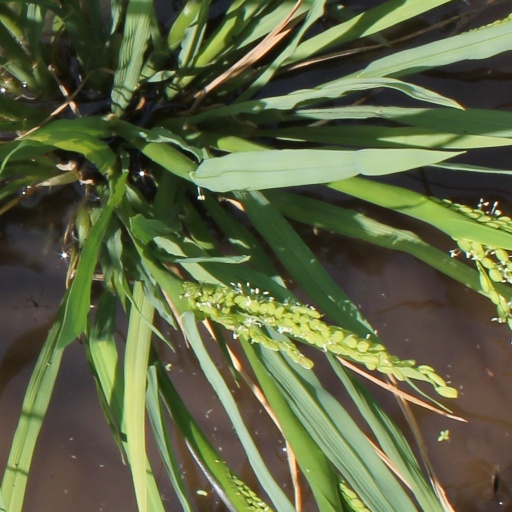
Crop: rice